Jerusalem the Golden

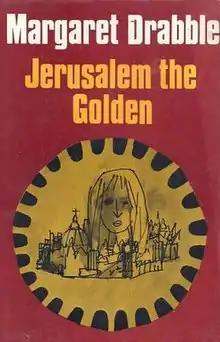
First edition(publ. Weidenfeld & Nicolson)

Jerusalem the Golden is a novel by Margaret Drabble. Published in 1967, it won the James Tait Black Memorial Prize.